The Hangover Part III

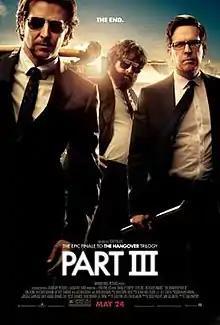
Theatrical release poster

The Hangover Part III is a 2013 American comedy film produced by Legendary Pictures and distributed by Warner Bros. Pictures. It is the third and final installment in "The Hangover" trilogy and the sequel to "The Hangover Part II" (2011). The film stars Bradley Cooper, Ed Helms, Zach Galifianakis, Ken Jeong, Jeffrey Tambor, Heather Graham, Justin Bartha, and John Goodman with Todd Phillips directing a screenplay written by himself and Craig Mazin.